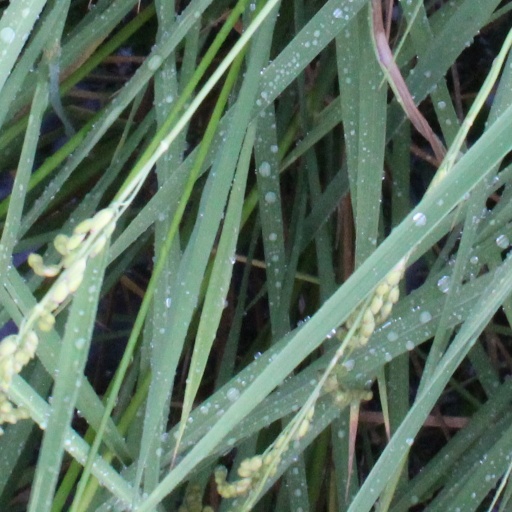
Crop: rice